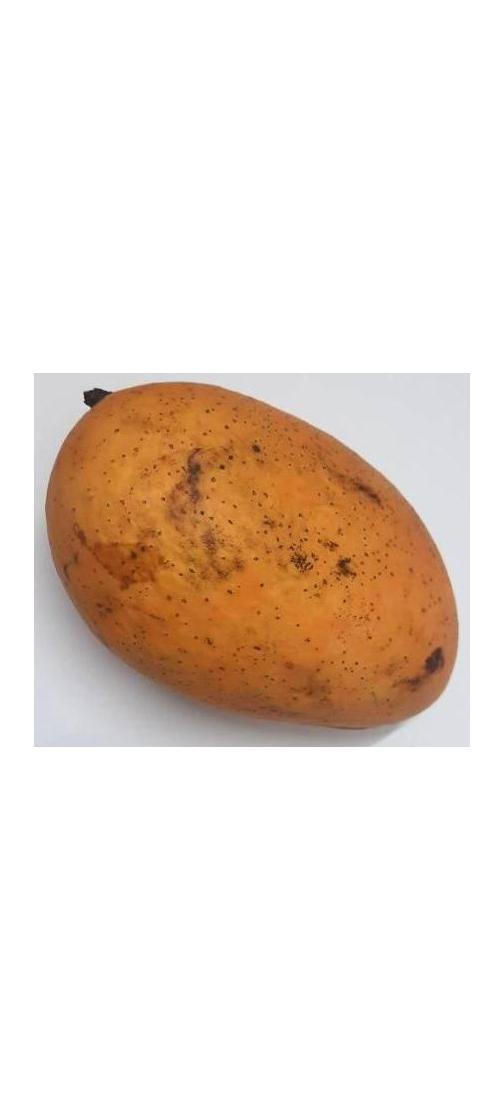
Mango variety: Ashshina Classic